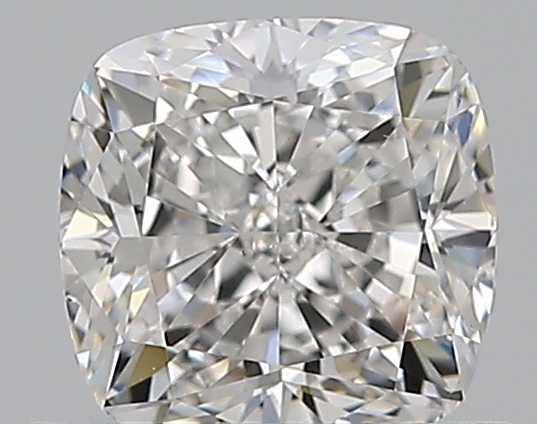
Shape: cushion
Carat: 0.81
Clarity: VS2
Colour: F
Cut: EX
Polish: EX
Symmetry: VG
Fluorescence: N
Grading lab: GIA
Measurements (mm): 5.21 x 5.12 x 3.55